Bangladesh Liberation War

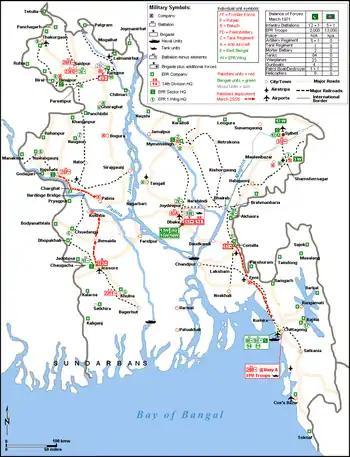
The location of Bengali and Pakistani military units during Operation Searchlight, March 1971

A planned military pacification carried out by the Pakistan Army—codenamed "Operation Searchlight"—started on 25 March 1971 to curb the Bengali independence movement by taking control of the major cities on 26 March, and then eliminating all opposition, political or military, within one month. The Pakistani state used anti-Bihari violence by Bengalis in early March to justify Operation Searchlight.